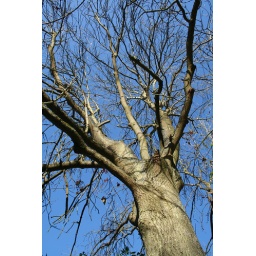
Beside the river Medway, this tree is now in it's winter clothing